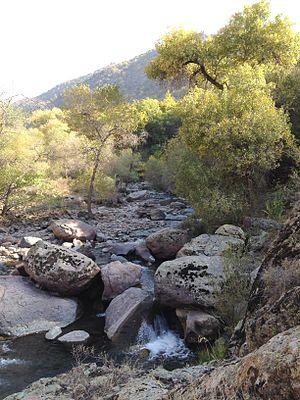
Le Tien Shan occidental est un site sériel transfrontalier du patrimoine mondial, réparti sur 3 pays asiatiques : Kazakhstan, Kirghizistan et Ouzbékistan.